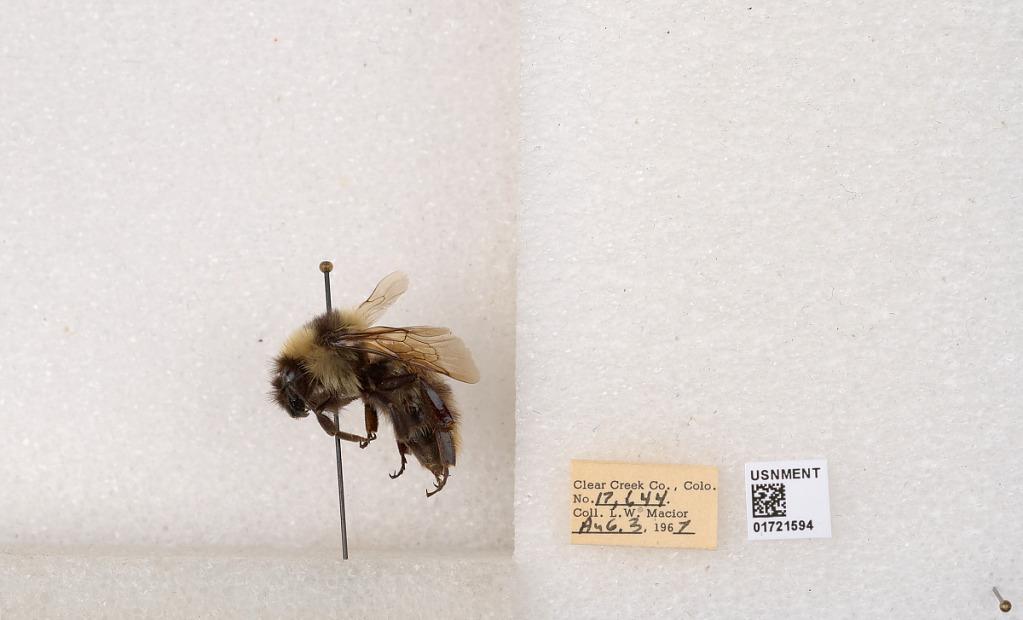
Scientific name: Bombus kirbyellus
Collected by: L. Macior
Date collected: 1967-8-3
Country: United States
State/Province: Colorado
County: Clear Creek
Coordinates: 39.6891, -105.644